Academic dress of Imperial College London

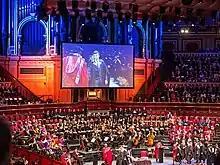
Academic dress worn at Commemoration Day graduation

Graduates and associates of Imperial College London wear its academic dress. After gaining its independence from the University of London in 2007, graduates began wearing Imperial academic dress in 2008. The unifying colour for Imperial's academic dress is purple after the work by William Henry Perkin.